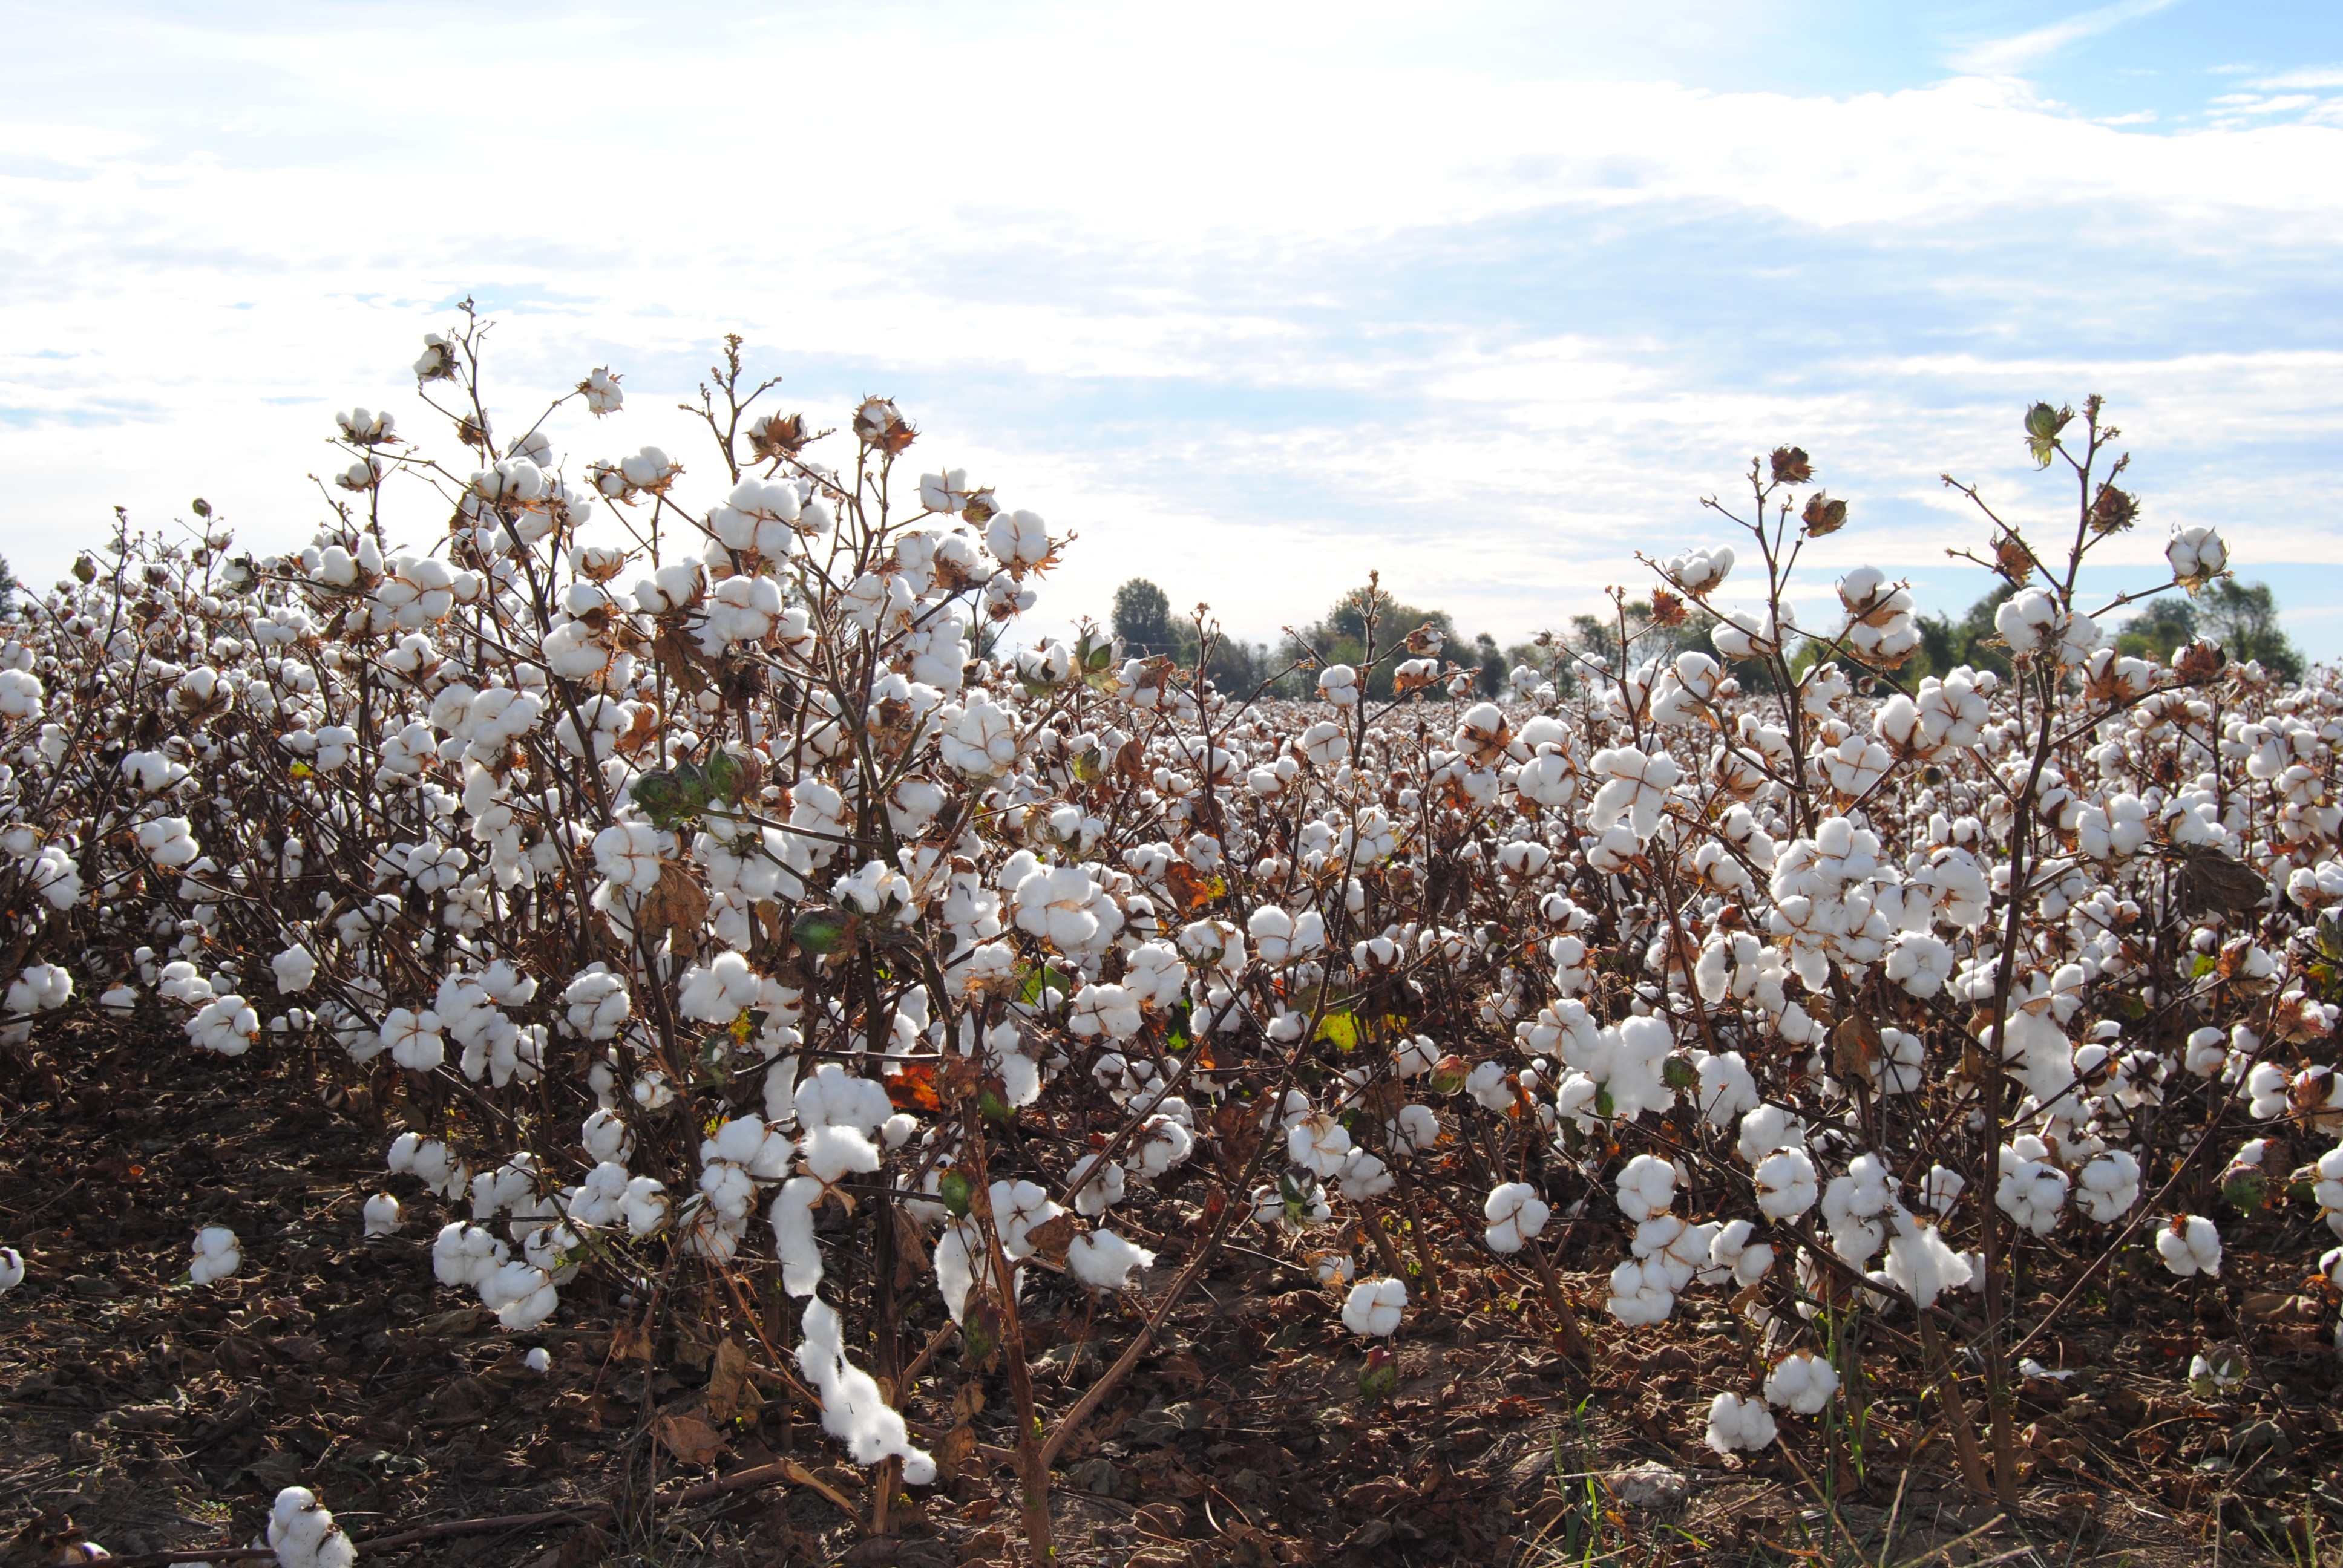
tree, blossom, plant, field, farm, fall, flower, environment, rural, spring, harvest, produce, crop, natural, agriculture, flora, wildflower, shrub, cotton, pure, missouri